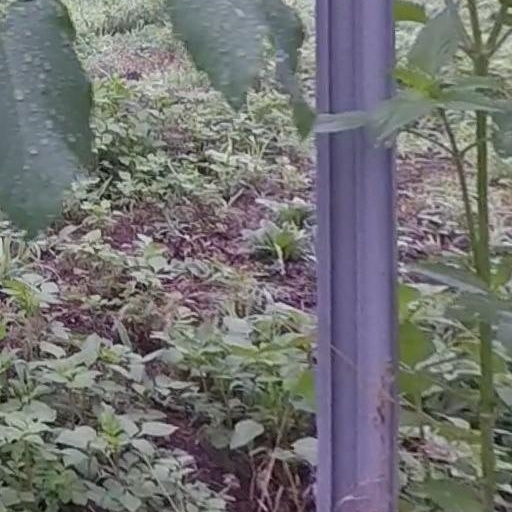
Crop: grape